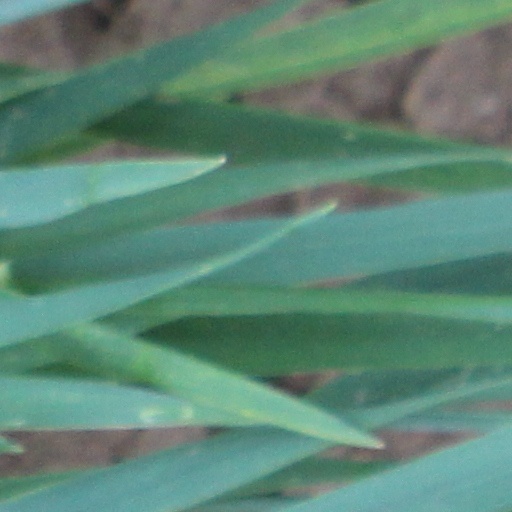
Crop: wheat